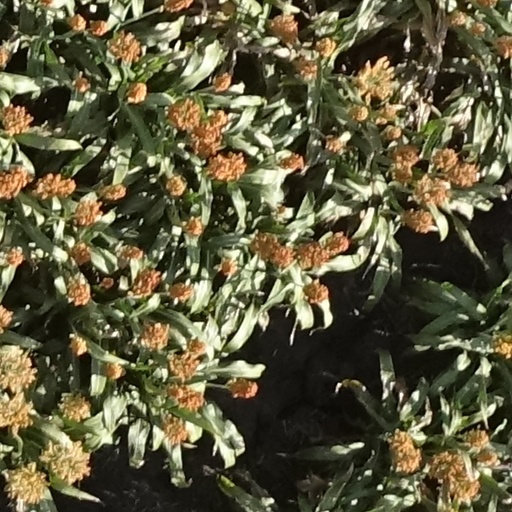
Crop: sorghum